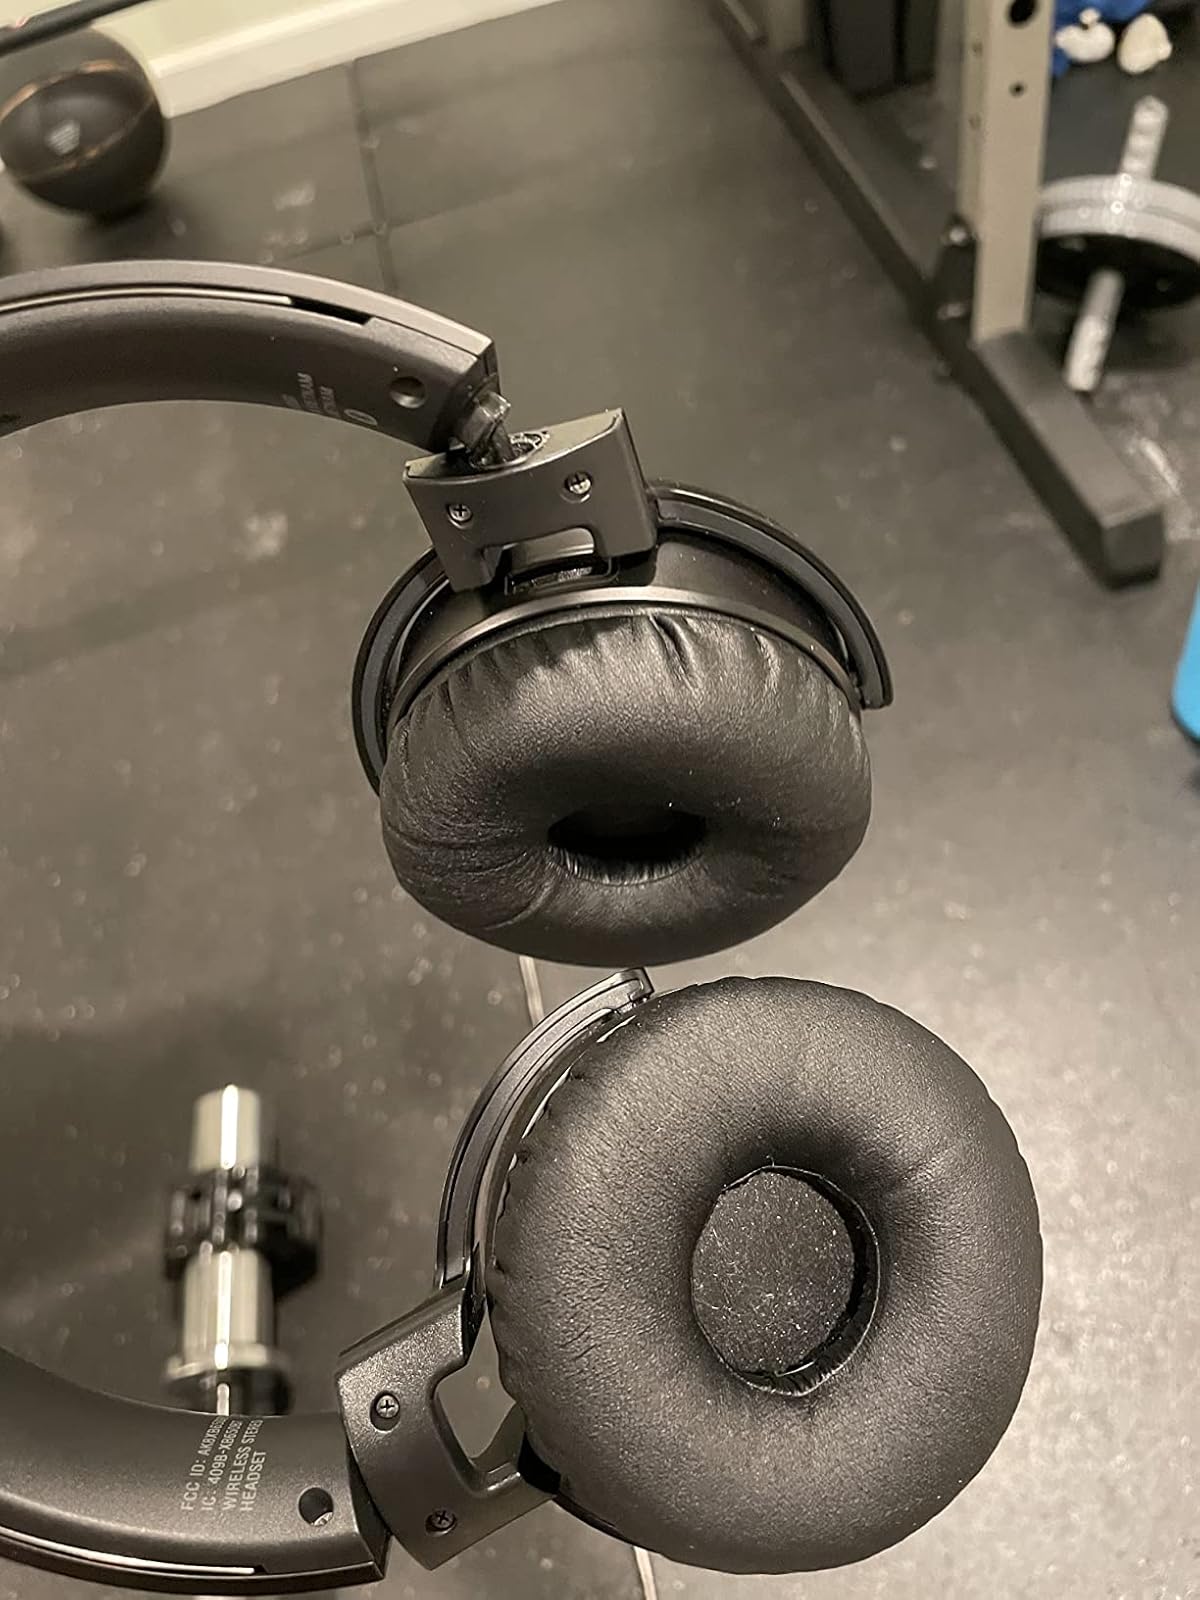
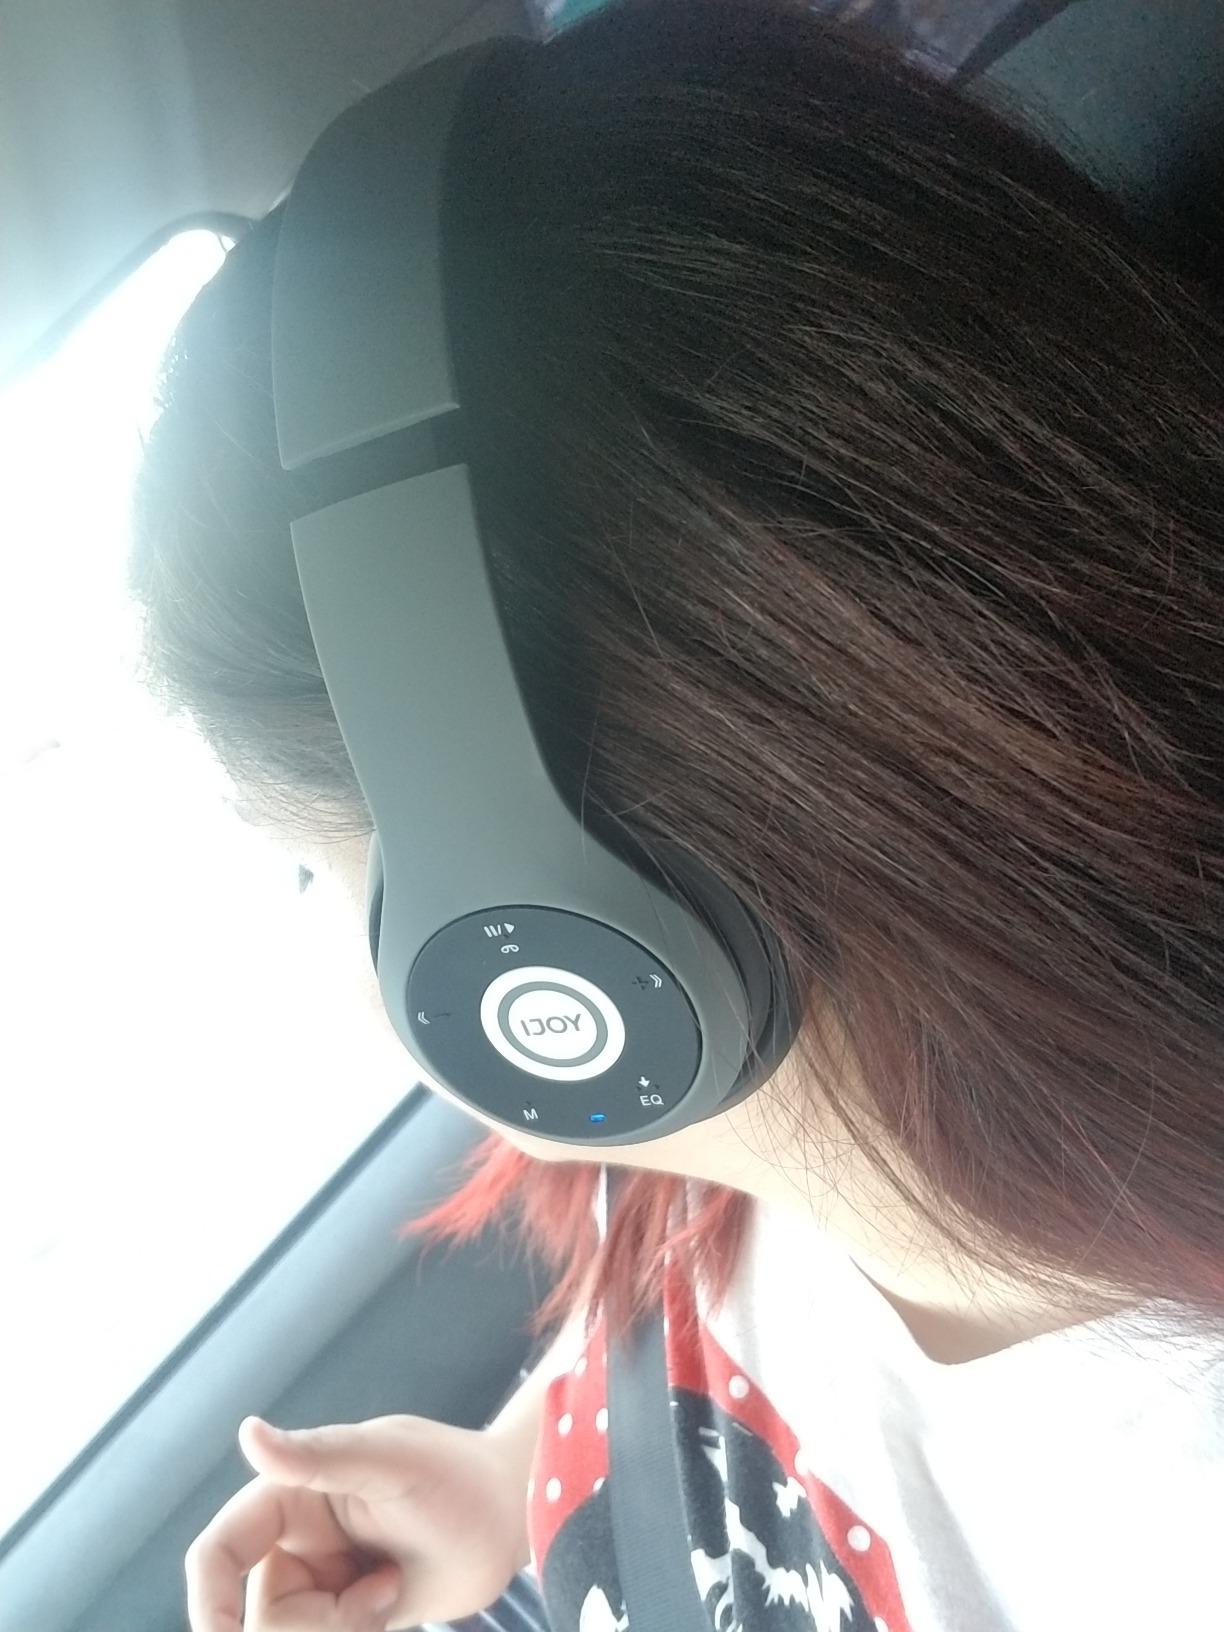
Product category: headphones
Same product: no